Thiruvanmiyur

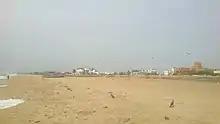
Thiruvanmiyur beach

Thiruvanmiyur is a largely residential neighborhood located in the south of Chennai, Tamil Nadu, India. Thiruvanmiyur witnessed a spike in its economy with the construction of Chennai's first dedicated technology office space, the Tidel Information Technology Park in neighboring Taramani. The subsequent rise of several information technology businesses, research centres and offices around Tidel park proved fortuitous for Thiruvanmiyur, as many of the workers at these offices often made Thiruvanmiyur their home. The Marundeeswarar Temple, dedicated to Shiva previously defined the area, leading it to be mentioned in Sangam Tamil epics. It is also commonly referred to as the MICO layout of Chennai city. Other Famous Temples are Ashtalakshmi Temple and Aarupadai Murugan Temple.